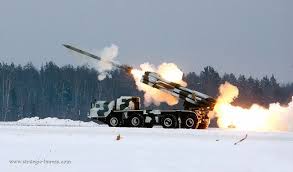
Label: Self Propelled Artillery